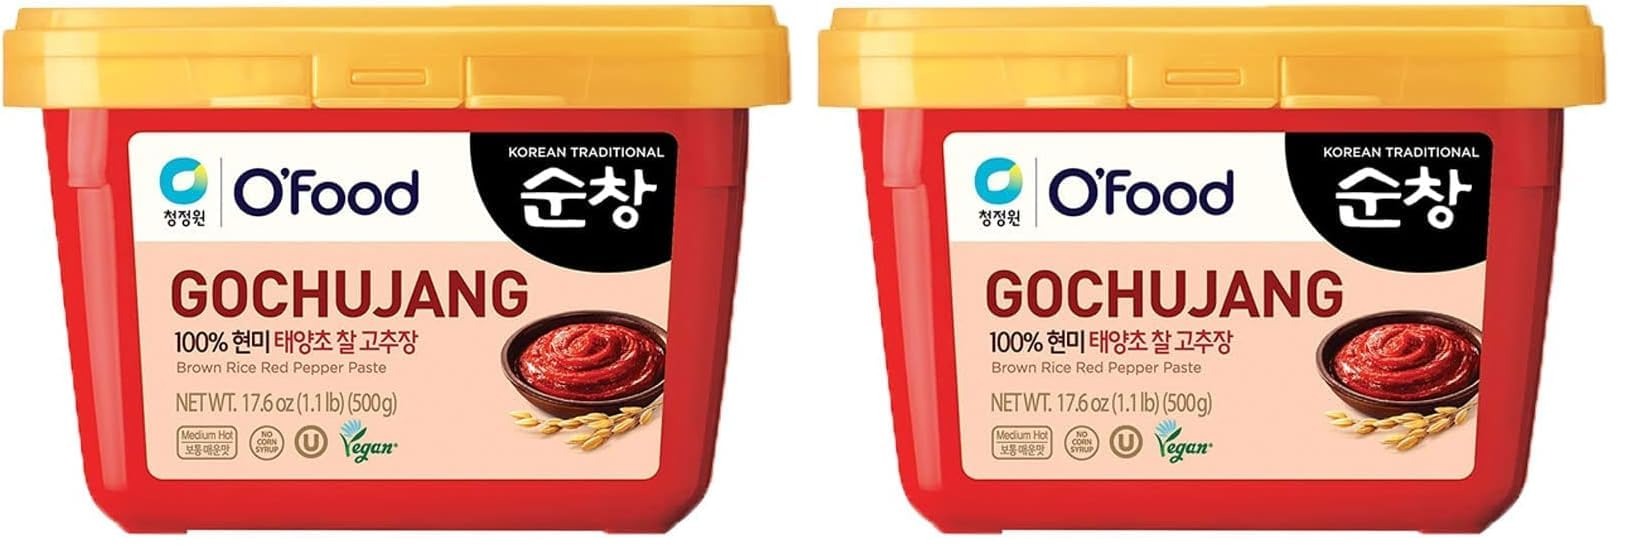
Item Name: Chung Jung One O'Food Medium Hot Pepper Paste Gold (Gochujang), Chili Paste, Korean Traditional Sunchang Brown Rice Red Pepper Paste, No Corn Syrup 1.1lb, Medium Hot (500g) (Pack of 2)
Bullet Point 1: The below information is per pack only
Bullet Point 2: 🇰🇷 PREMIUM QUALITY YOU CAN TASTE: Enjoy flavors as authentic as the cities they come from—O’Food’s Gochujang originates from Sunchang, a city widely renowned for its quality peppers, ideal climate, and traditional fermentation practices.
Bullet Point 3: ✅ HEALTHY & TASTY: We use all-natural brown rice, which has qualities that can lower cholesterol, help manage diabetes, provide antioxidants, and more. Through the fermentation and production process, the ingredients such as the chili pepper, sea salt, and brown rice smooth out their rough texture while they retain their deep, rich flavors.
Bullet Point 4: ✅ SAFE & QUALITY PRODUCT. Made in Korea. GF, HACCP, FSSC22000 certified. Meeting all global quality standards.
Bullet Point 5: ✅ PREMIUM BRAND ‘O’food’. ‘O’Food’ is the global brand of South Korea’s leading food brand Chung Jung One. Chung Jung One, founded in 1996, has become one of the largest and trusted leading food companies in Korea. Globally recognized for our ‘Sunchang Gochujang’ product, we are exploring fun and new ways to enjoy traditional Korean healthy foods with you!
Value: 35.2
Unit: Ounce

Price: 22.52